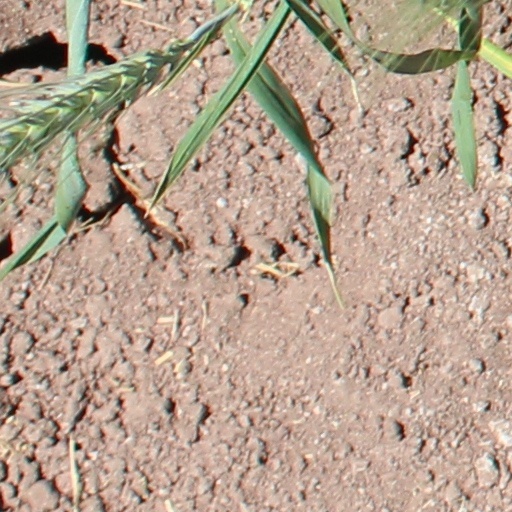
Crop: wheat